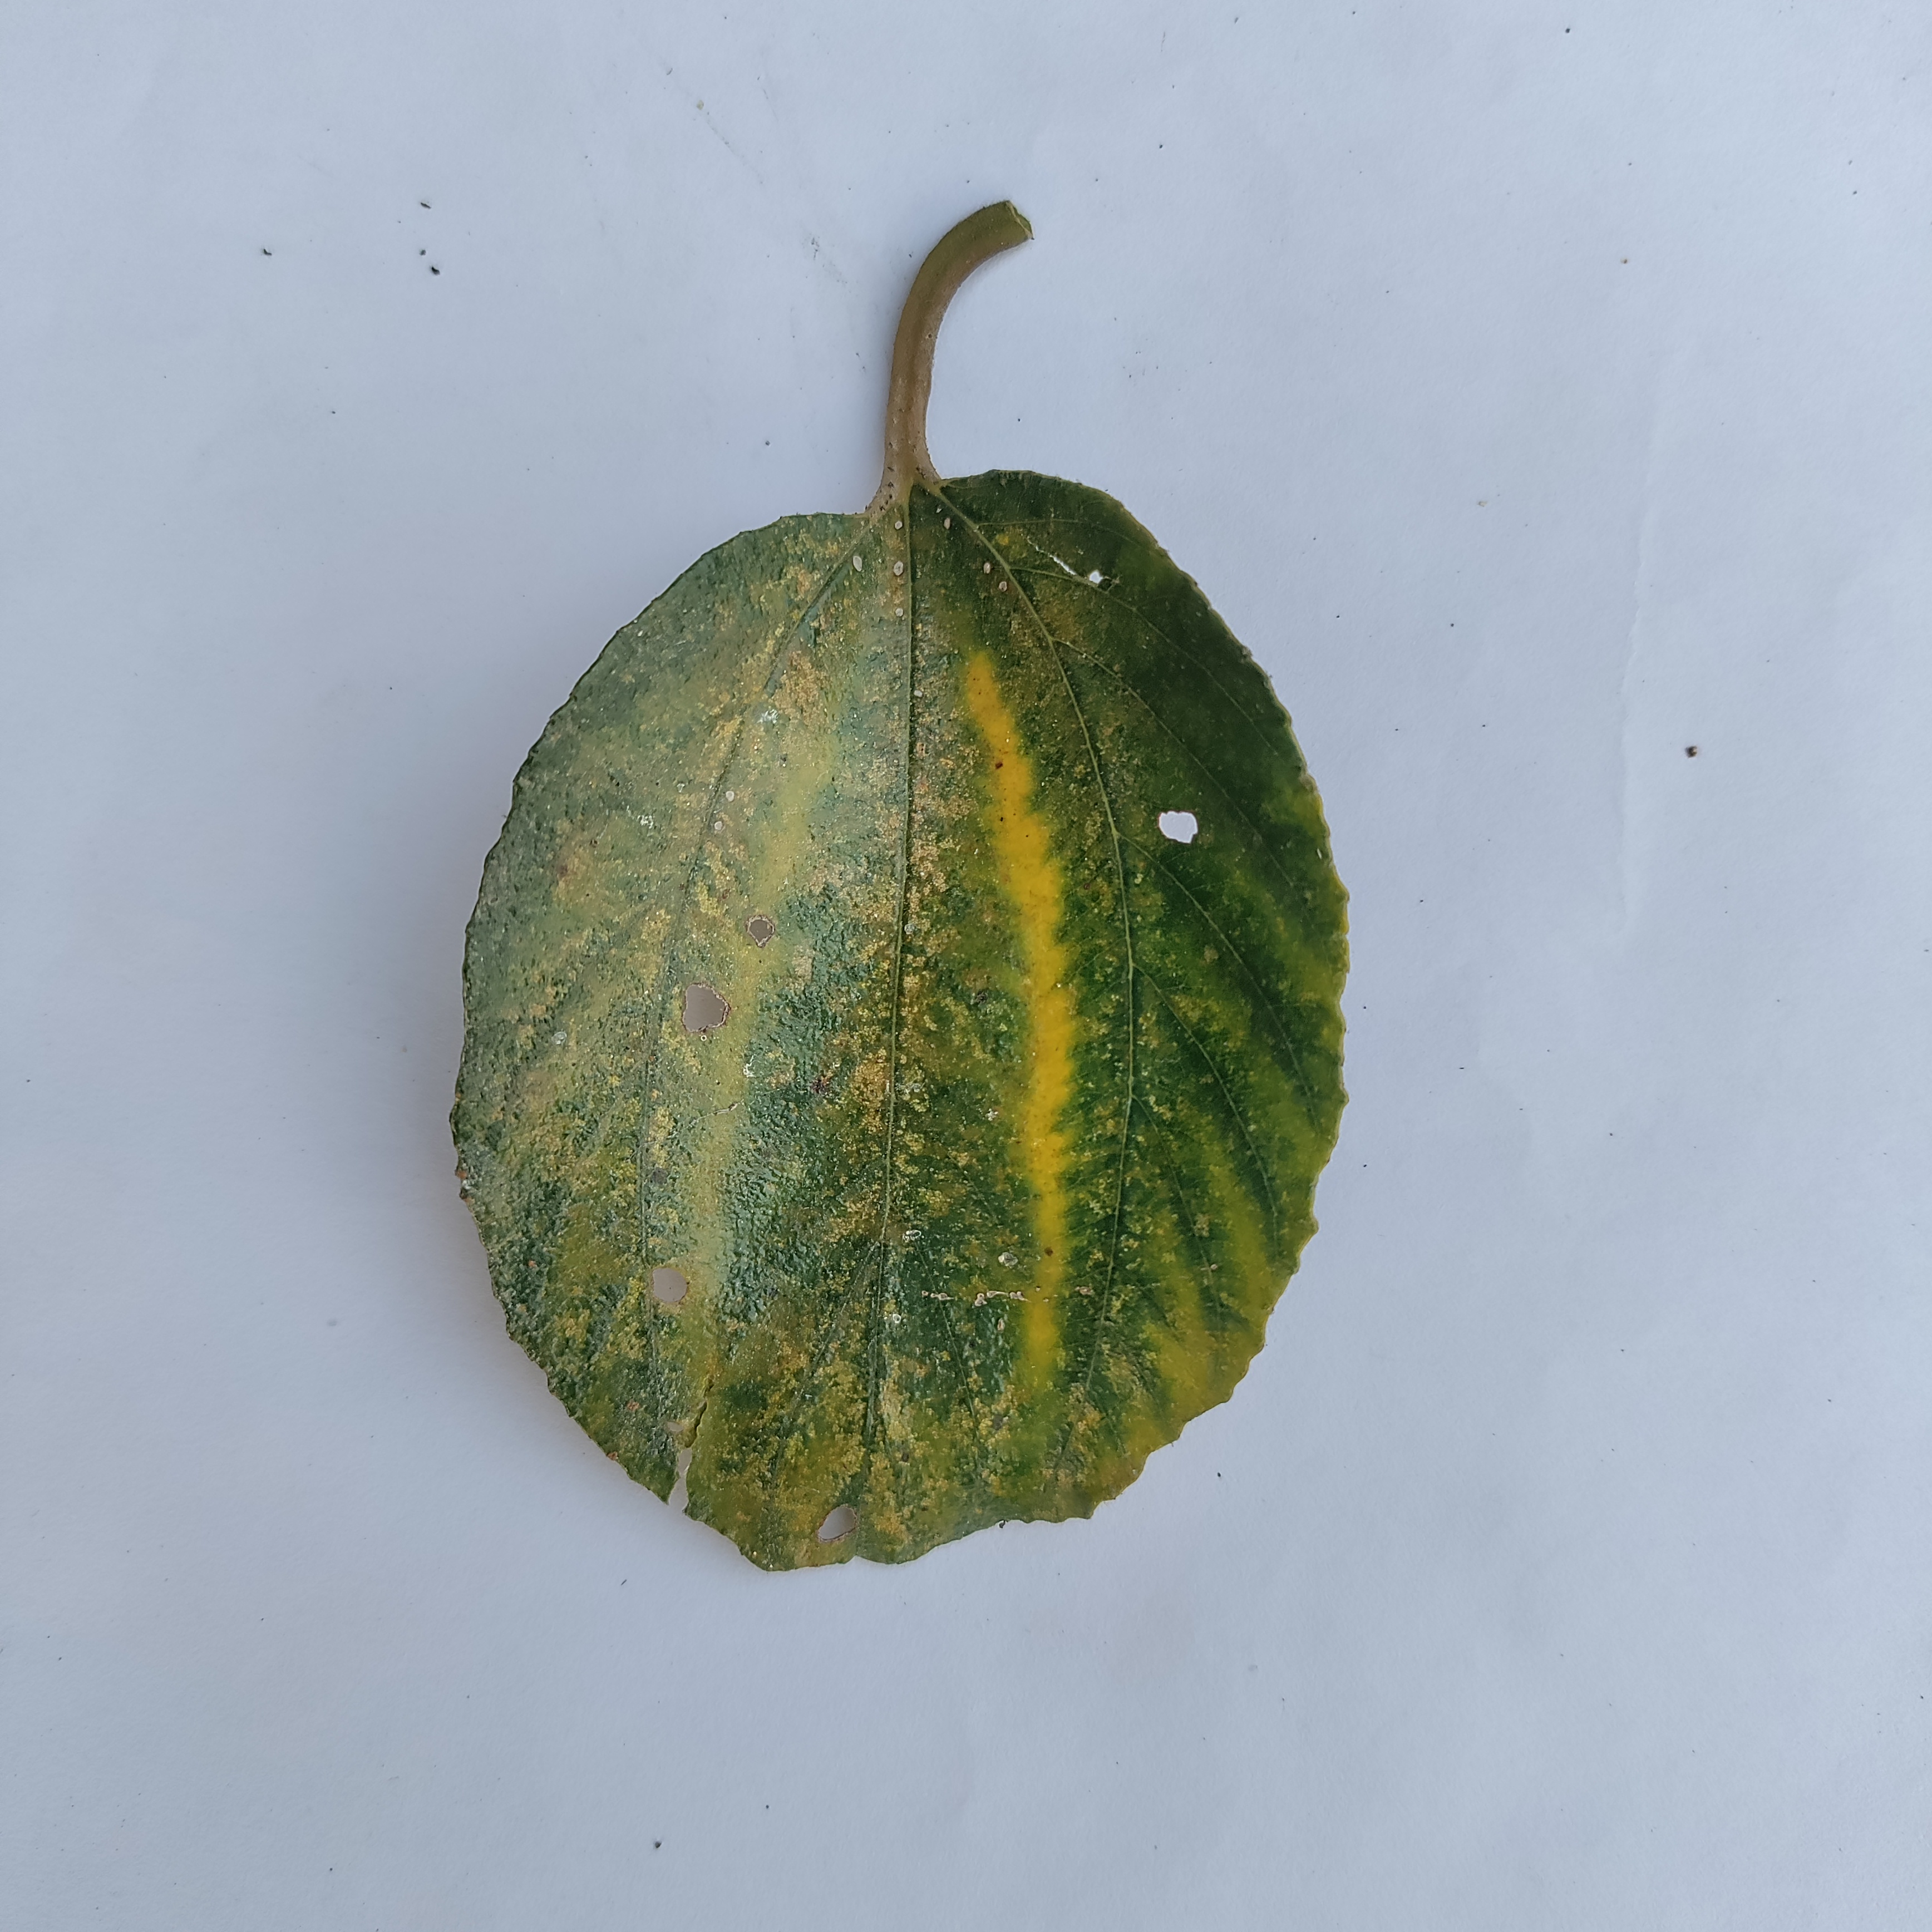
Label: Yellow